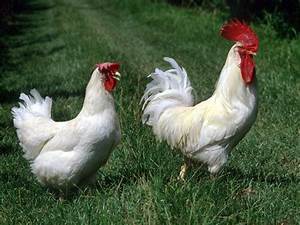
Label: chicken